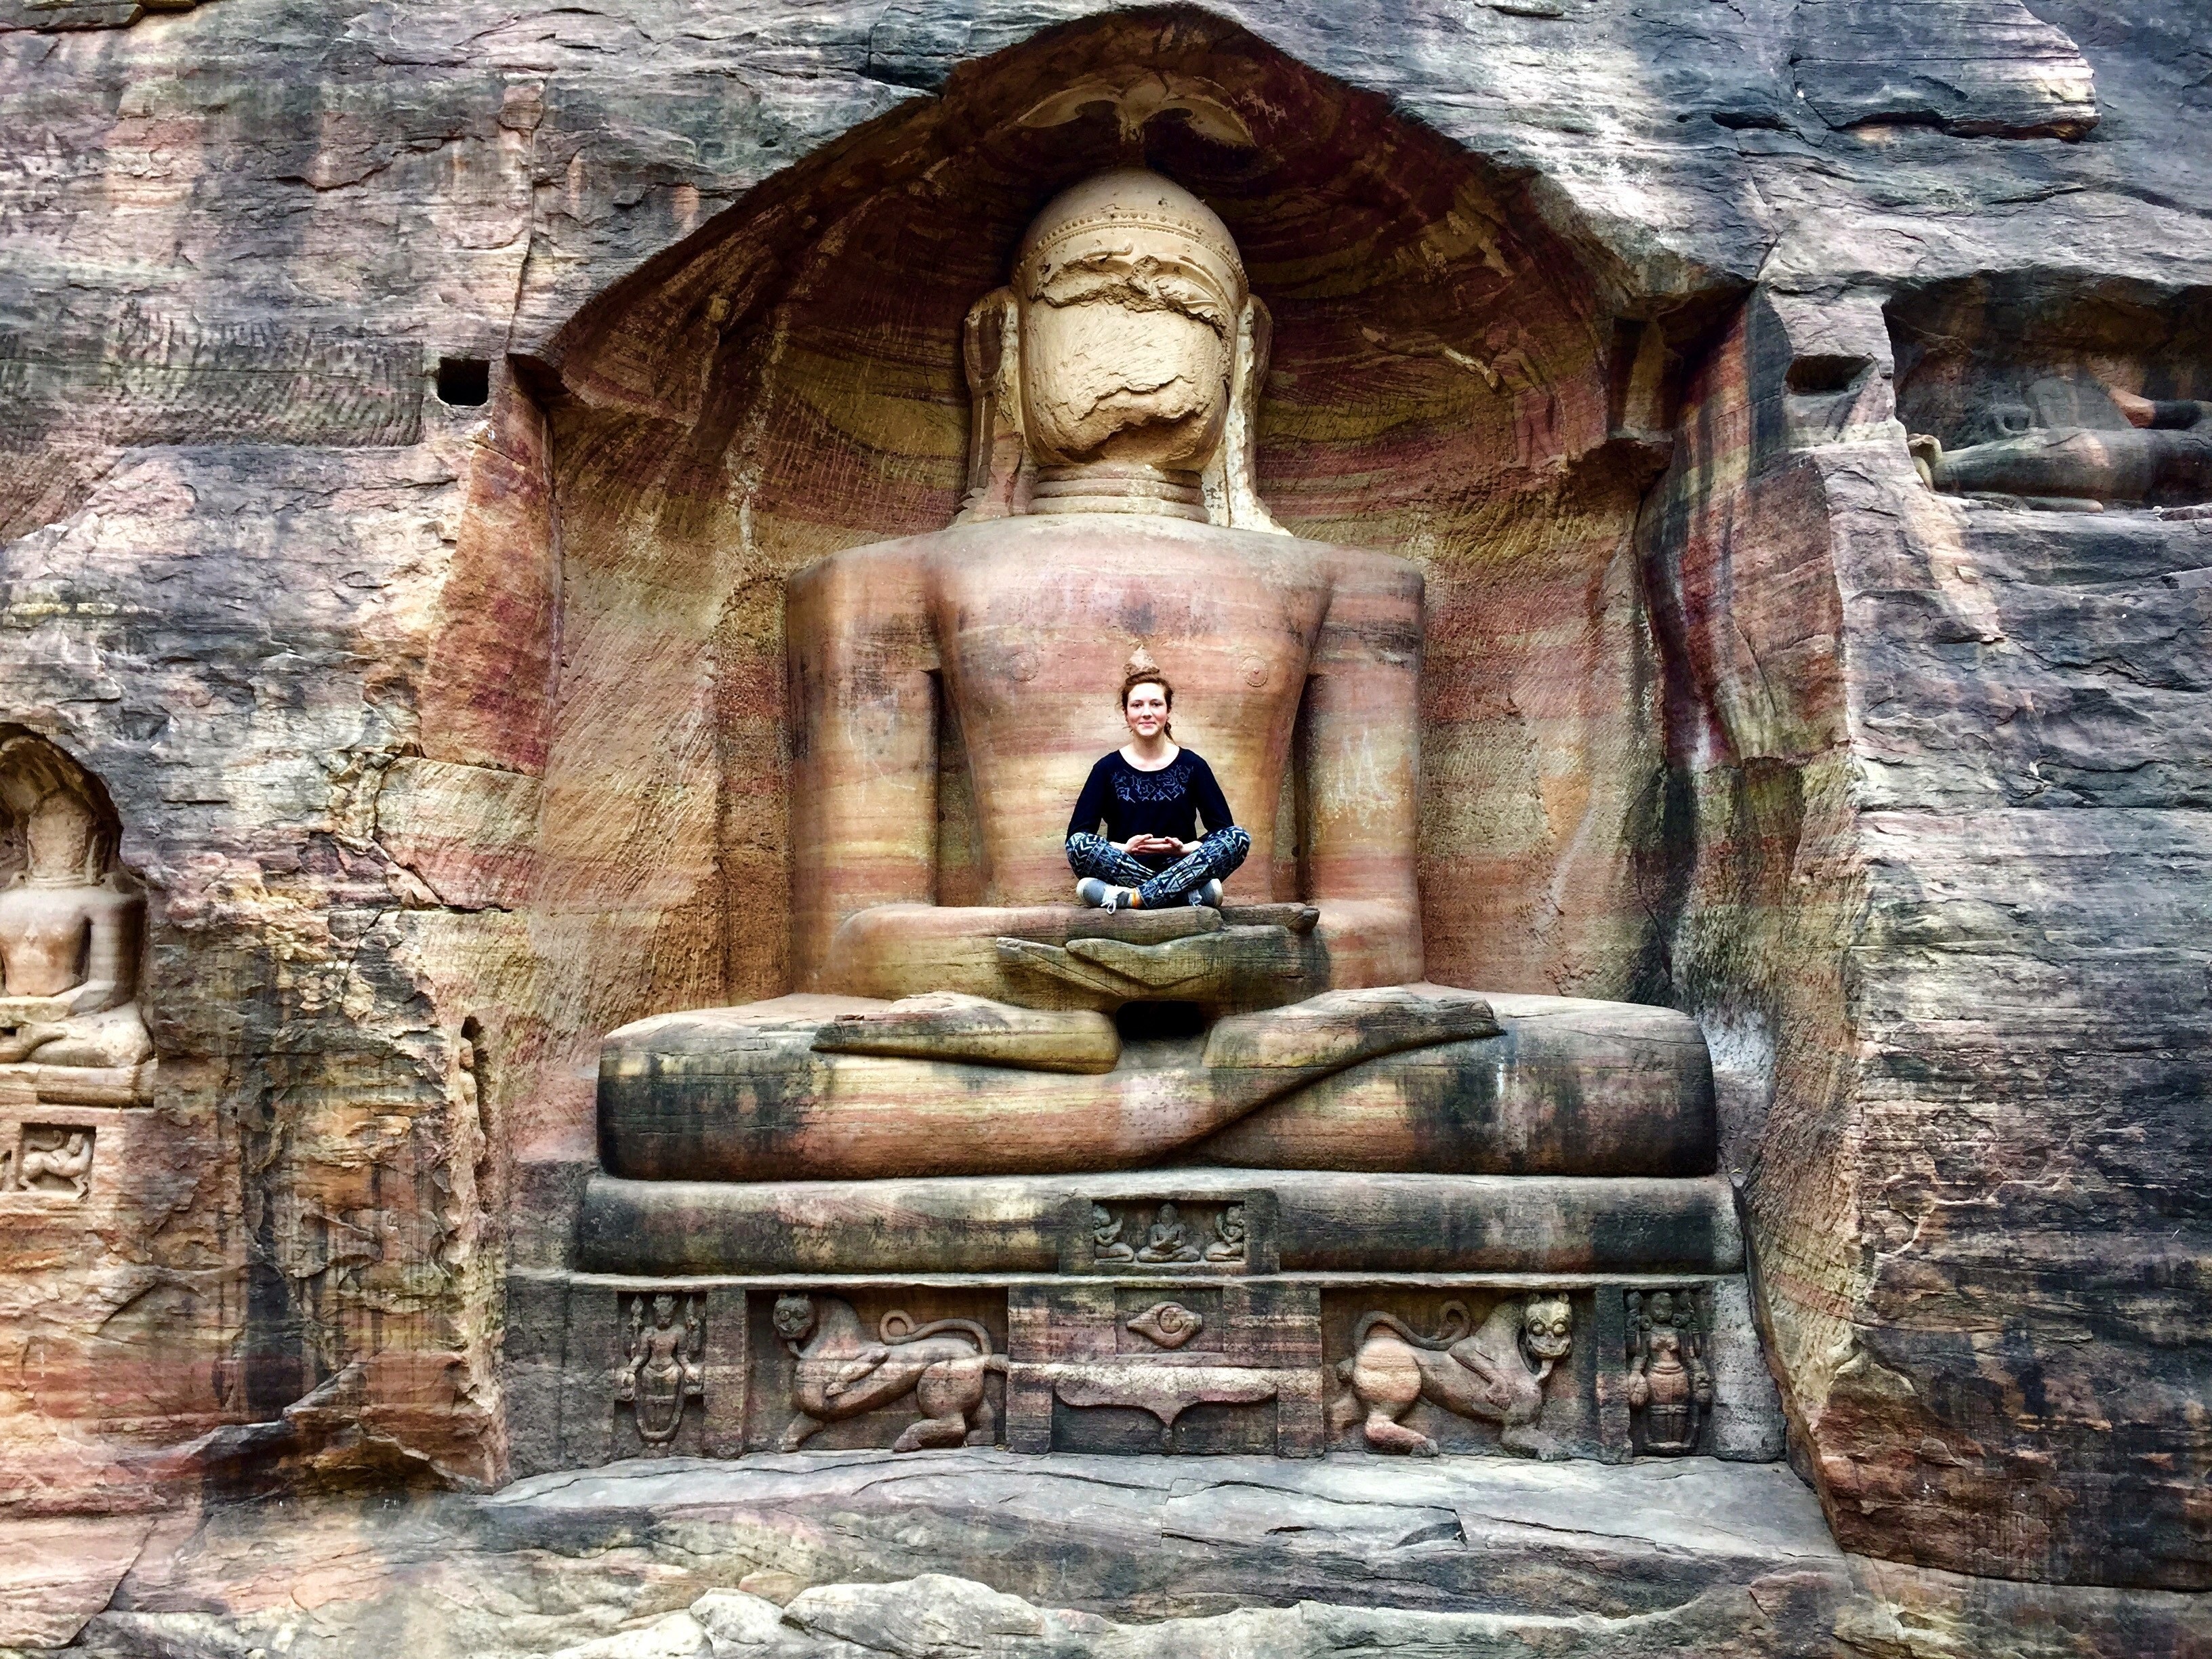
rock, old, wall, sandstone, stone, travel, statue, religion, ancient, landmark, tourism, trip, painting, art, jane, temple, ruins, culture, carved, history, image, india, hindu, water feature, destination, mythology, rajasthan, gwalior, gautama buddha, ancient history